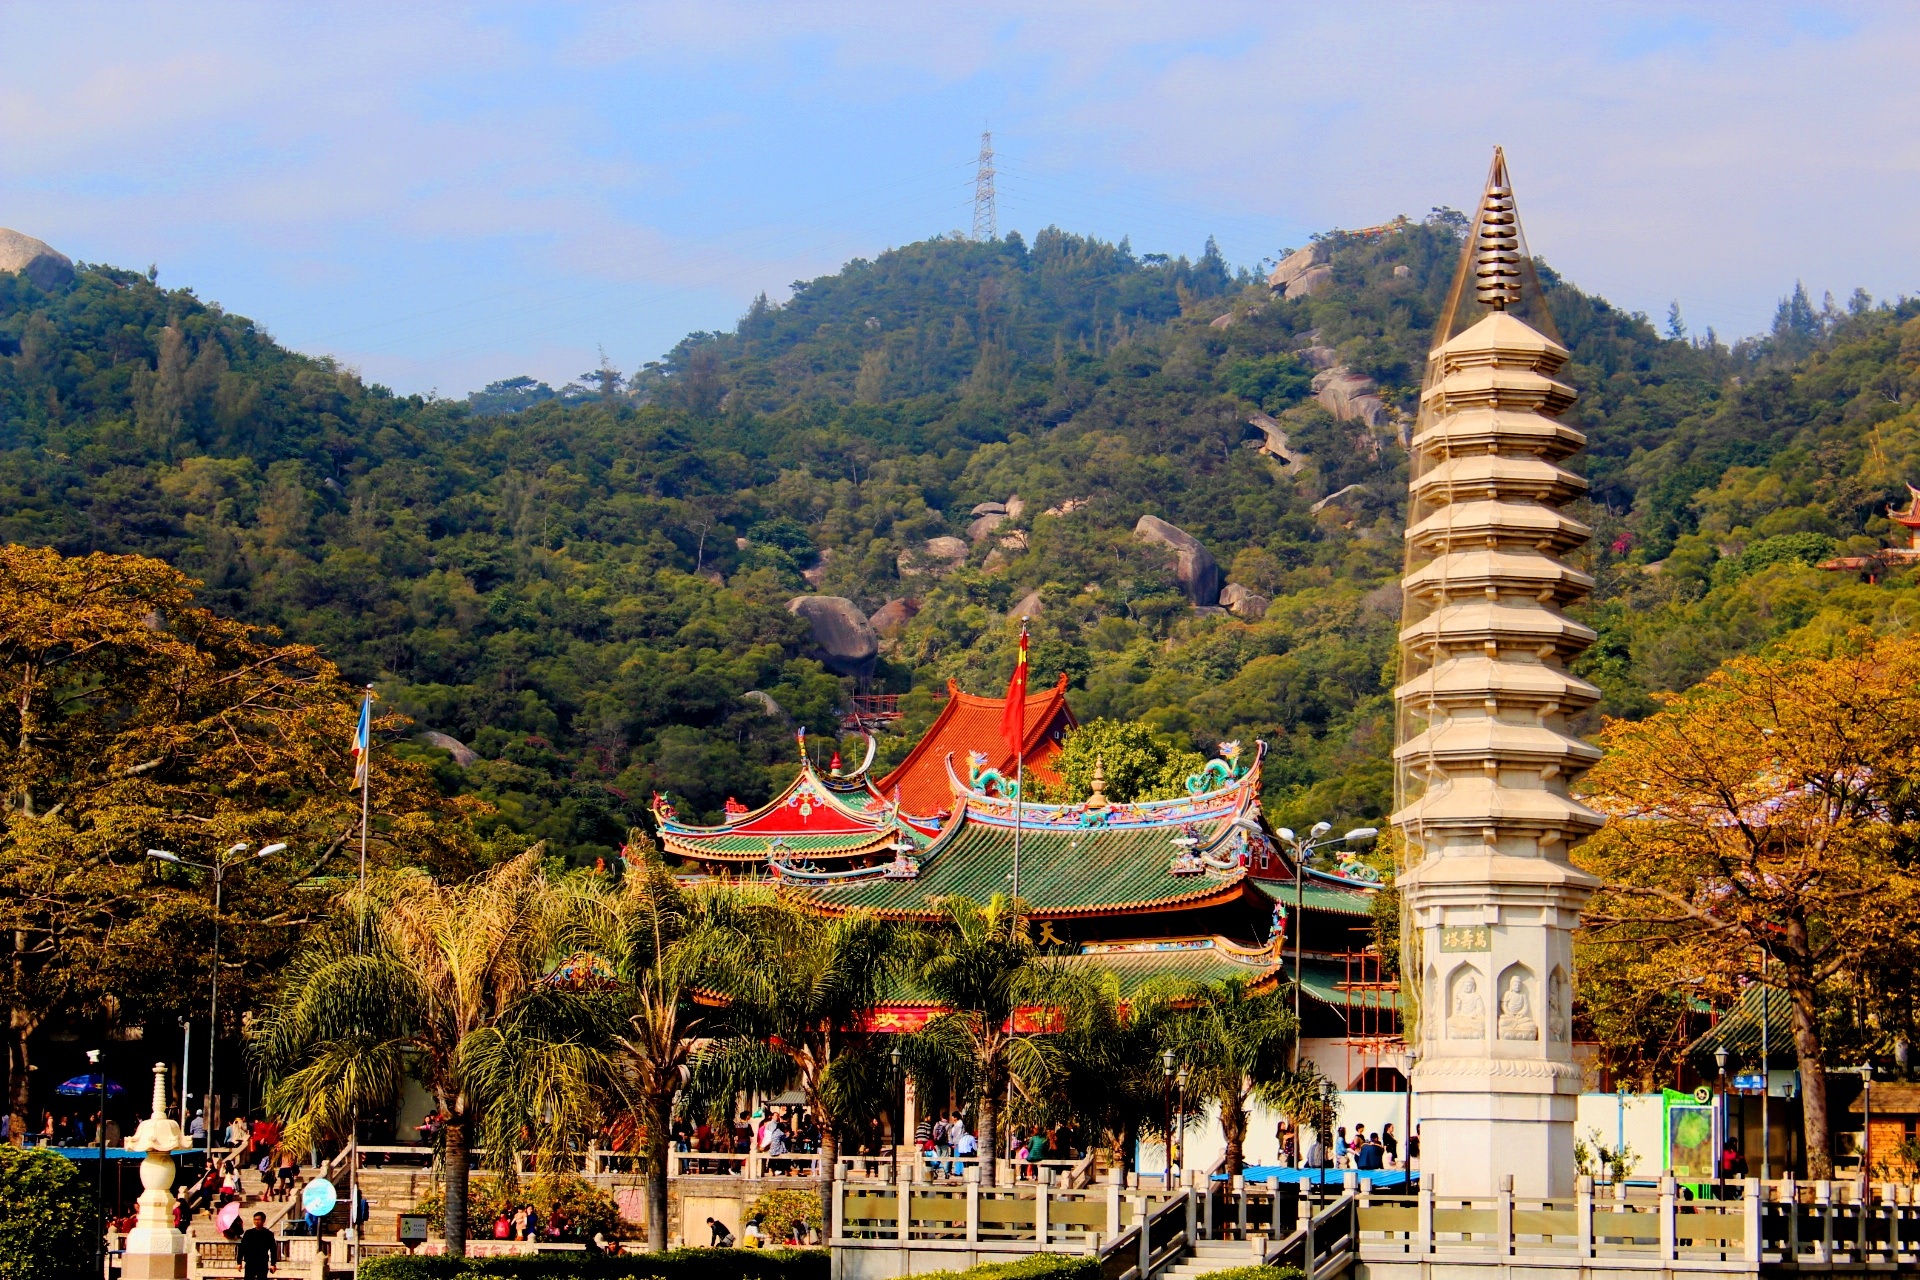
tree, nature, structure, photo, amusement park, autumn, park, tourism, temple, shrine, china, pagoda, antiquity